Mausam Noor

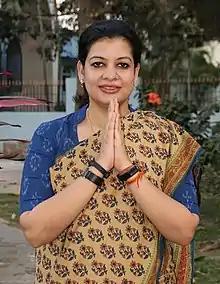
Noor in 2019

Noor left the Congress party and joined the Trinamool Congress on 28 January 2019 after her proposal to form an electoral alliance with the ruling Trinamool Congress was turned down by the Pradesh Congress Committee.